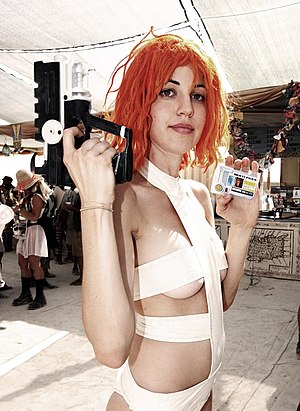
Det femte element (film)
Kvinde udklædt som Leeloo
Det femte element er fransk science-fiction film fra 1997, instrueret af Luc Besson. I Frankrig så 7.699.038 mennesker filmen og 14.467.905 så den i USA ifølge UniFrance eller 13.904.200 ifølge Box Office Mojo. Siden uniFrance begyndte at indsamle tal for antallet af solgte billetter, var filmen den anden mest sete franske film nogensinde)